Santa Cruz Railroad 3

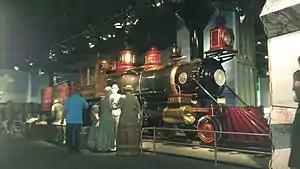
The Jupiter on display in the National Museum of American History.

The Santa Cruz Railroad 3 is a 4-4-0 "Eight-Wheeler" narrow gauge type steam locomotive in Washington D.C. It is one of three preserved Baldwin Class 8/18 C locomotives in the United States, the other two being the North Pacific Coast Railroad No. 12, the "Sonoma" displayed at the California State Railroad Museum, and the Eureka and Palisade Railroad No. 4, "Eureka" which is privately owned, the latter of which it is the only operable example. It was common practice for American railroads of the 19th century to name their engines after Jupiter, "King of Gods", and other mythological figures to attract attention, thus the engine should not be confused with the engine of Golden Spike fame.